Siliceous ooze

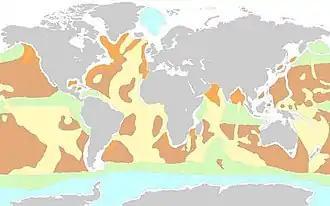
World map showing the distribution of pelagic sediments. Green: siliceous sediments. White: Sediments of the continental margin. Blue: glacial sediments. Orange: land-formed sediments. Brown: pelagic clay. Yellow: calcareous sediments.

Siliceous oozes form in upwelling areas that provide valuable nutrients for the growth of siliceous organisms living in oceanic surface waters. A notable example is in the Southern ocean, where the consistent upwelling of Indian, Pacific, and Antarctic circumpolar deep water has resulted in a contiguous siliceous ooze that stretches around the globe. There is a band of siliceous ooze that is the result of enhanced equatorial upwelling in Pacific Ocean sediments below the North Equatorial Current. In the subpolar North Pacific, upwelling occurs along the eastern and western sides of the basin from the Alaska current and the Oyashio Current. Siliceous ooze is present along the seafloor in these subpolar regions. Ocean basin boundary currents, such as the Humboldt Current and the Somali Current, are examples of other upwelling currents that favor the formation of siliceous ooze.